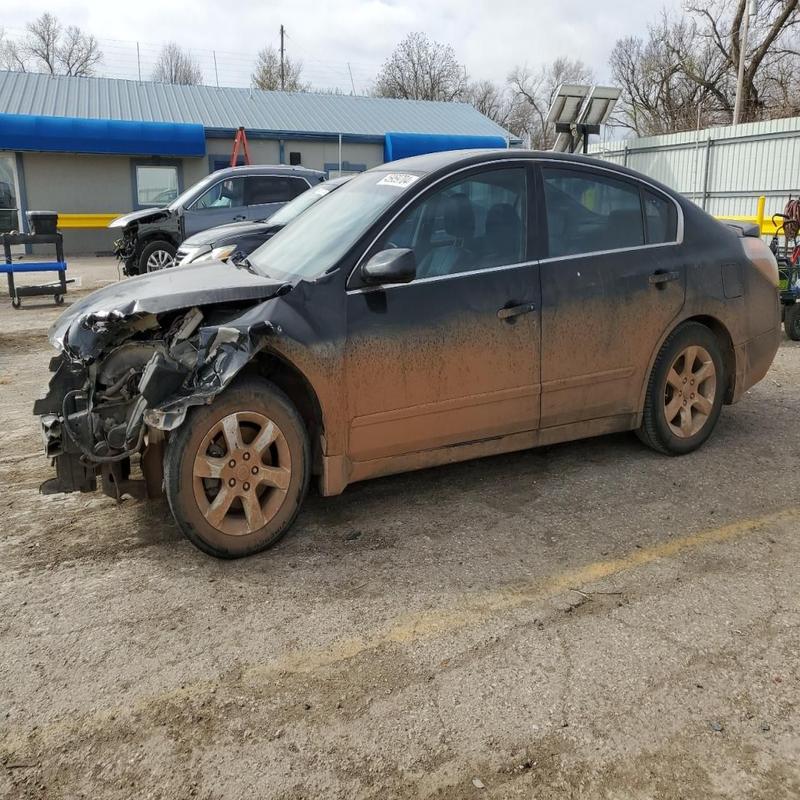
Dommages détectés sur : pare-choc avant, feu avant droit, feu avant gauche, capot, aile avant gauche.
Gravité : majeur